Morgan Amalfitano

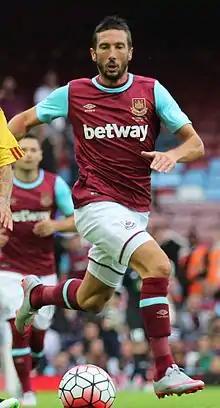
Amalfitano playing for West Ham United in 2015

Morgan Henri René Amalfitano (born 20 March 1985) is a French former professional footballer who played as a midfielder. He played for Cannes, Sedan, Lorient, Marseille, West Bromwich Albion and West Ham United. Amalfitano earned one cap for the France national team, representing his country in a friendly in February 2012.